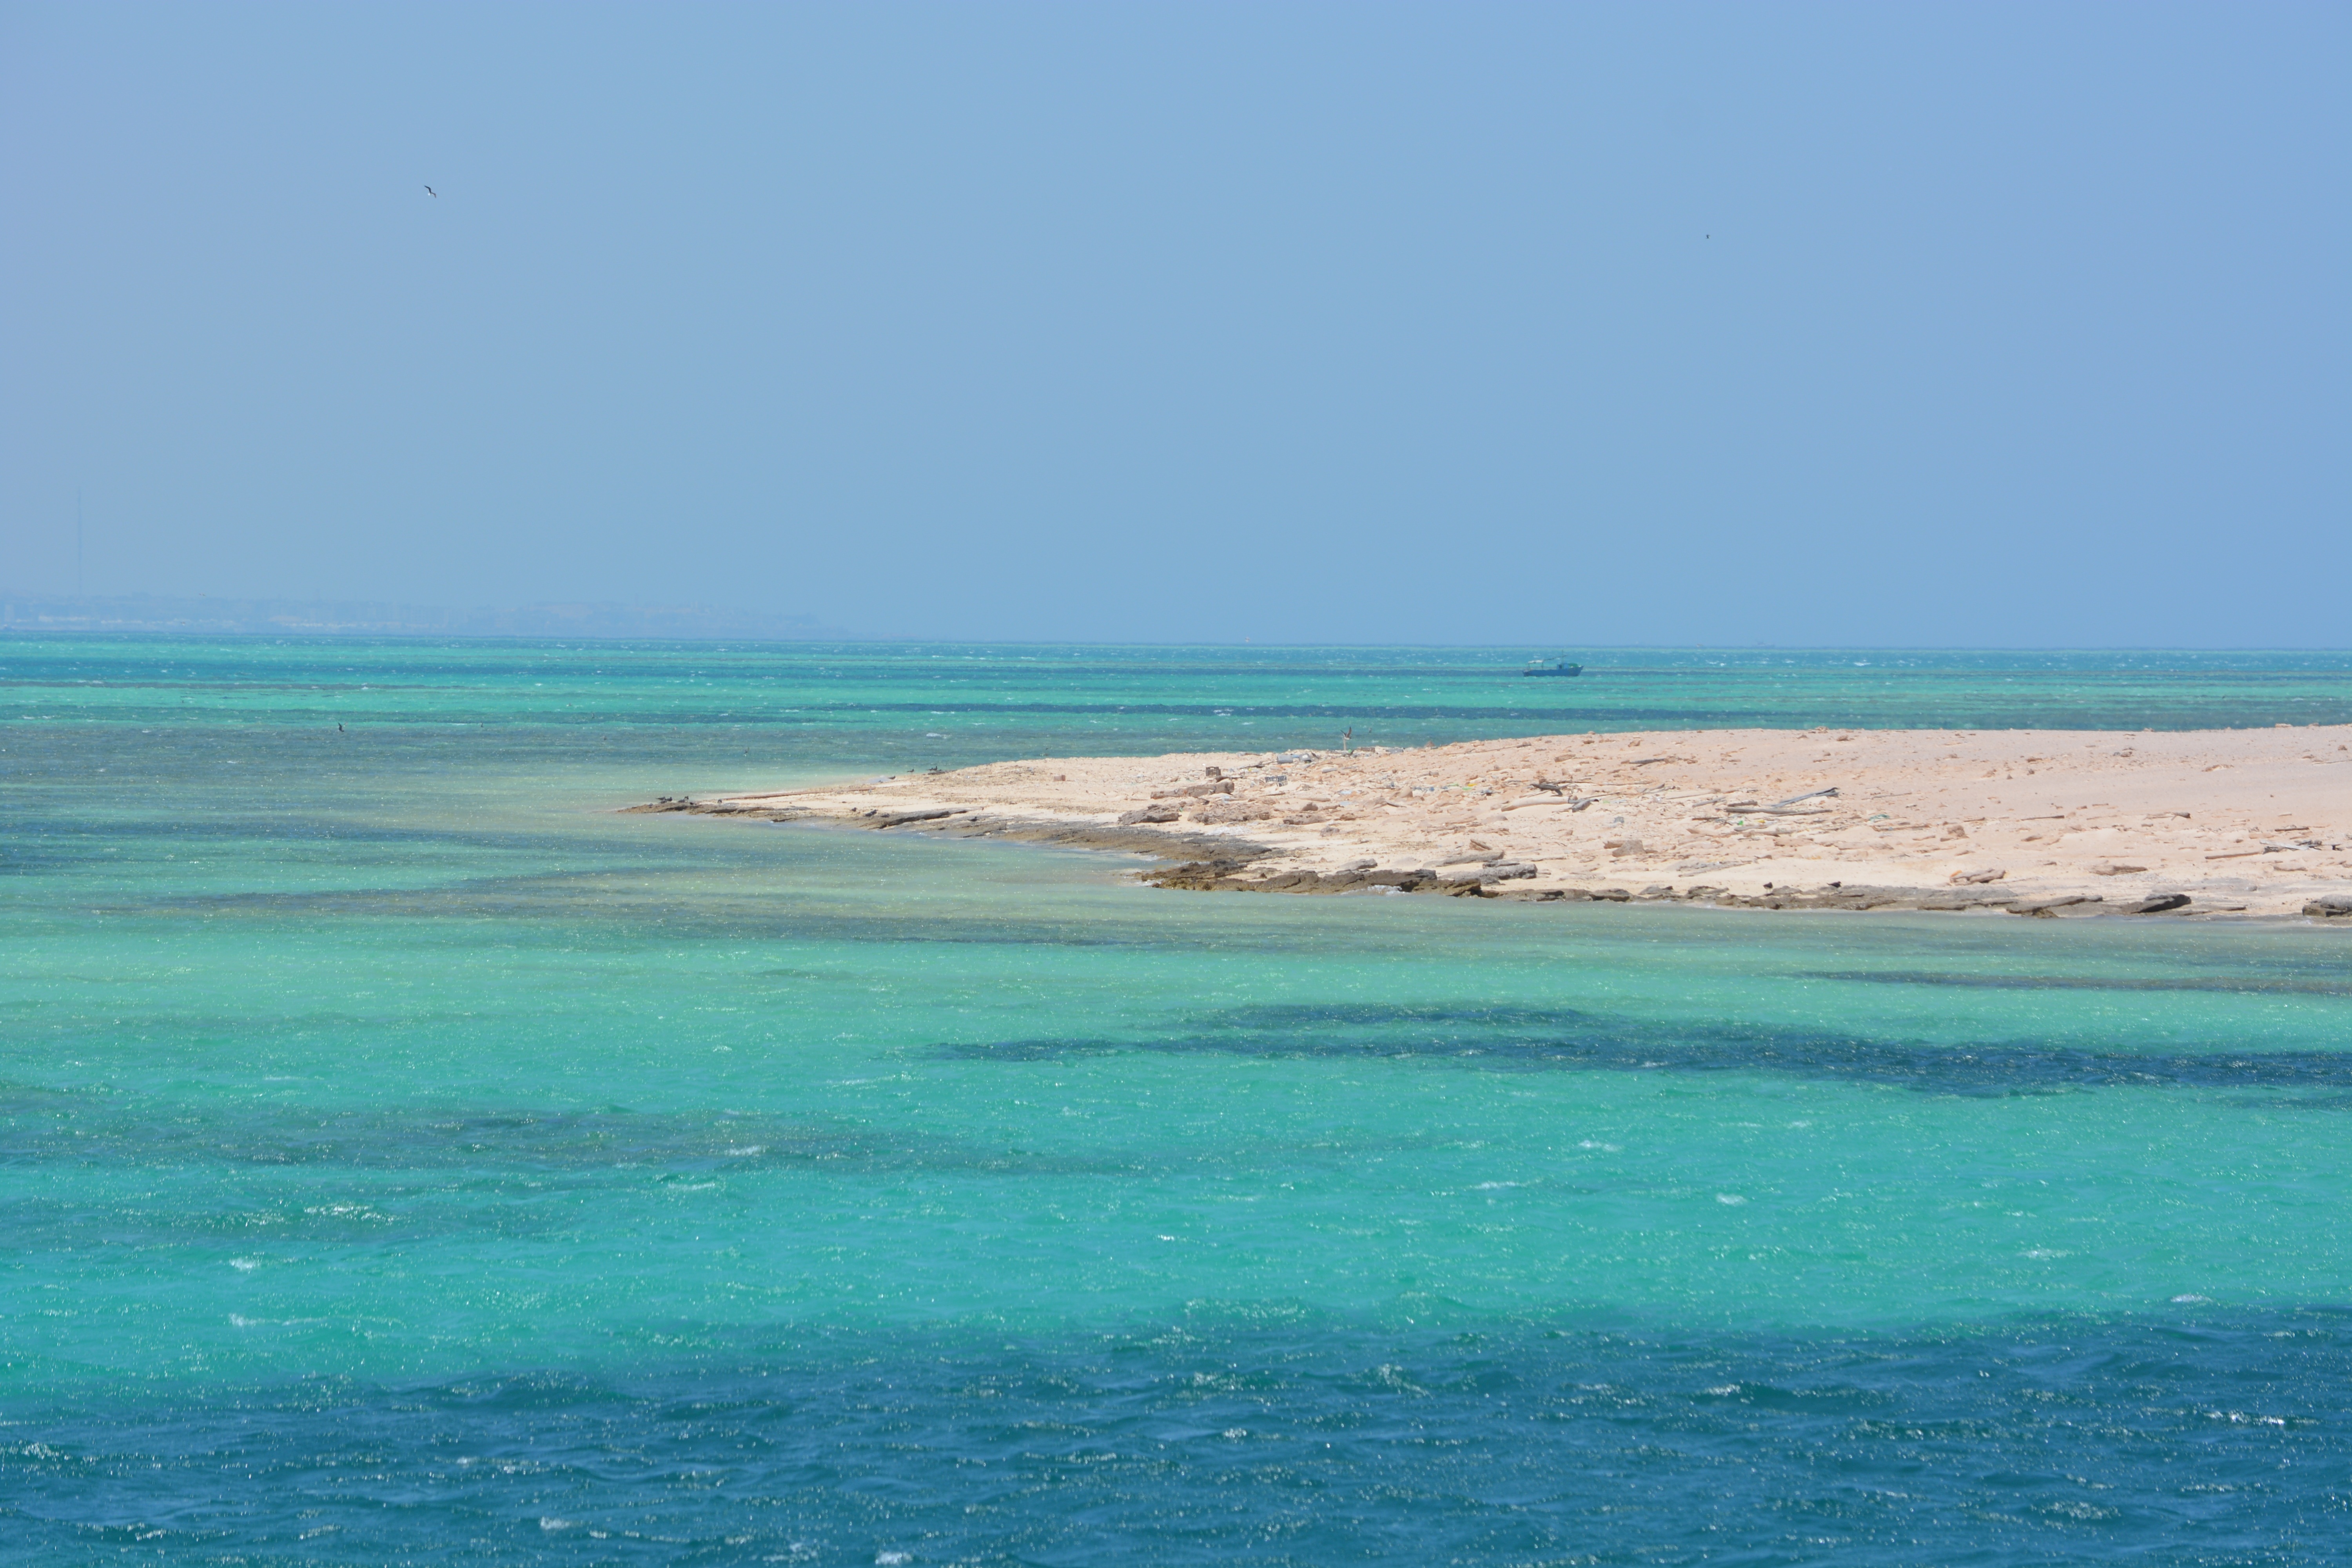
beach, sea, coast, nature, sand, ocean, horizon, shore, wave, lagoon, bay, body of water, cape, islet, beach water, cay, wind wave